Afro-Argentines

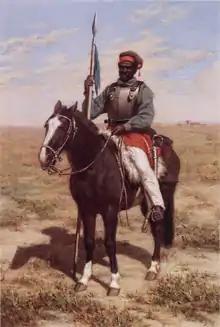
An Afro-Argentine lancer from Rivera, Argentina (19th century).

Before the 16th century slaves had arrived in relatively small numbers from the Cape Verde islands. Thereafter the majority of Africans brought to Argentina were from ethnic groups speaking Bantu languages, from the territories now comprising Angola, the Democratic Republic of the Congo and the Republic of the Congo (largely Bakongo and Mbundu people). Relatively few Yoruba and Ewe were taken to Argentina; larger numbers of these groups were taken to Brazil.